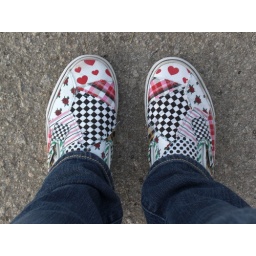
my patchwork vans in the street